Humorina

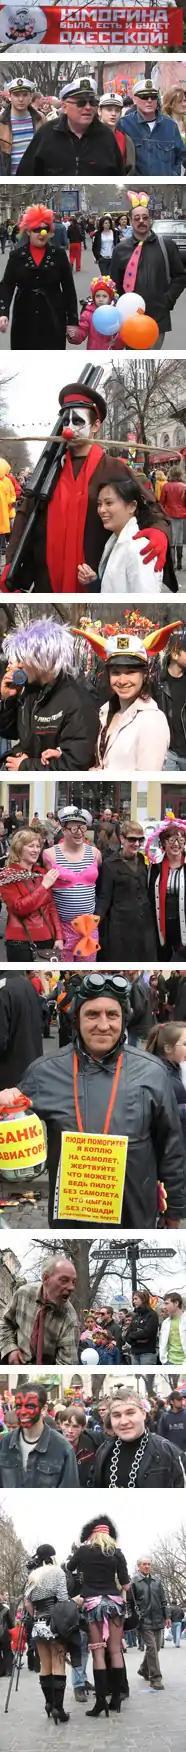
Humorina-2007

Humorina is an annual festival of humor held in Odesa, Ukraine, on and around April Fools' Day (1 April) since 1973. The festival is marked by a large parade in the city center, performances by musicians, comedians, clowns and a large number of fun-dressed people on the streets. These days April Fools' Days' pranks are spread by people and local mass media.